Palazzo degli Elefanti

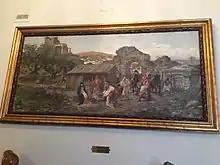
Adoration by the Magi by Sciuti

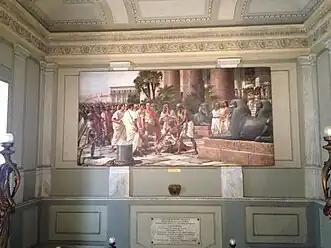
"Julius Caesar arrives to Egypt and is presented with the Head of Pompey Magnus" by Sciuti

The main facade of the palace, faces the northern side of the rectangular Piazza del Duomo; while across the square, on the southern end stands the Palazzo del Seminario dei Chierici. The Palazzo degli Elefanti was begun in 1696 after the devastating earthquake of 1693. Construction was begun using the designs of Giovanni Battista Longobardo. The eastern, southern, and western façades were however designed at a later stage by Giovan Battista Vaccarini, a highly prolific architect of Catania during its urban reconstruction in the 18th-century, while the northern one was by Carmelo Battaglia.